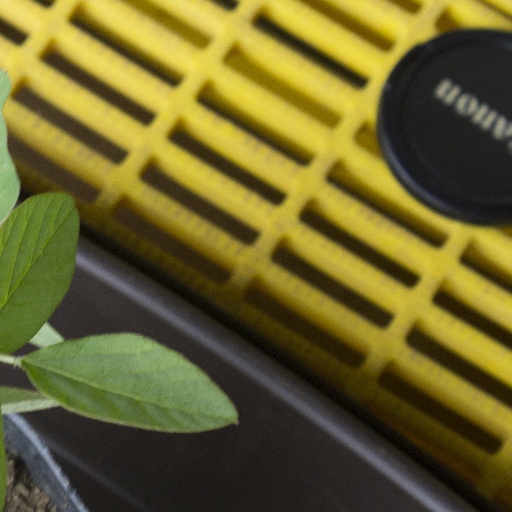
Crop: soybean